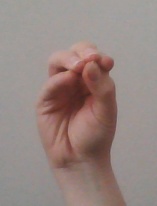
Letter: ha